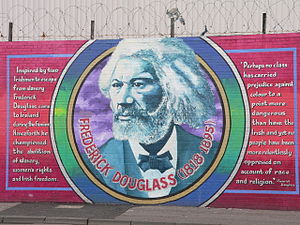
Frederick Douglass / Borgerkrigen og efterspillet
Billede på mur i Belfast, Nordirland.
Frederick Douglass, egentlig Frederick Augustus Washington Bailey var en afroamerikansk borgerrettighedsaktivist, forfatter, kronikør, akademiker og statsmand fra delstaten Maryland. Han blev født som slave, men flygtede og blev senere en fri mand. Han regnes som den måske vigtigste pioner og grundlægger af det afro-amerikanske borgerrettighedsarbejde, og allierede sig i samtiden også med forkæmpere for kvinders og indianeres rettigheder.